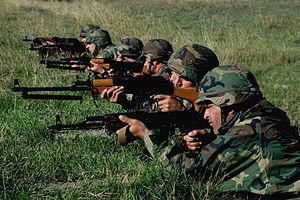
L'opération Enduring Freedom est l'opération officielle du gouvernement américain pendant la guerre d'Afghanistan menée à la suite des attentats du 11 septembre 2001 et comportant plusieurs opérations subordonnées toutes sous la marque de la guerre contre le terrorisme. L'opération fut d'abord nommée l'opération Infinite Justice, mais cette dénomination fut abandonnée pour éviter d'offenser les musulmans.
La « guerre contre le terrorisme » ou « guerre contre la terreur » est le nom donné par l’administration américaine du président George W. Bush à ses campagnes militaires faites en réplique aux attentats du 11 septembre 2001. Ce terme n'est plus employé dans l'administration américaine depuis l'entrée en fonction de l'administration Obama en 2009.
La crise de la vallée de Pankissi est une crise politico-médiatico-militaire impliquant la Géorgie, la Russie et les États-Unis, lors de la Seconde guerre de Tchétchénie. Les deux puissances firent pression sur le gouvernement géorgien afin de réprimer ce qu'elles considéraient comme les menaces terroristes posées par Al-Qaïda dans la vallée de Pankissi. Plus de 1 000 soldats géorgiens, entraînés par les Américains, furent déployés dans la région.
Les forces armées de Géorgie, est le nom de l'unité des forces armées de la Géorgie. Les objectifs de la politique de défense nationale sont fondées sur la Constitution de la Géorgie. Son rôle est de garantir la préservation de l'indépendance et la souveraineté de l'État et l'intégrité de son territoire, les eaux territoriales et son espace aérien et l'ordre constitutionnel. Les forces armées de la Géorgie sont sous tutelle du Ministère de la Défense.